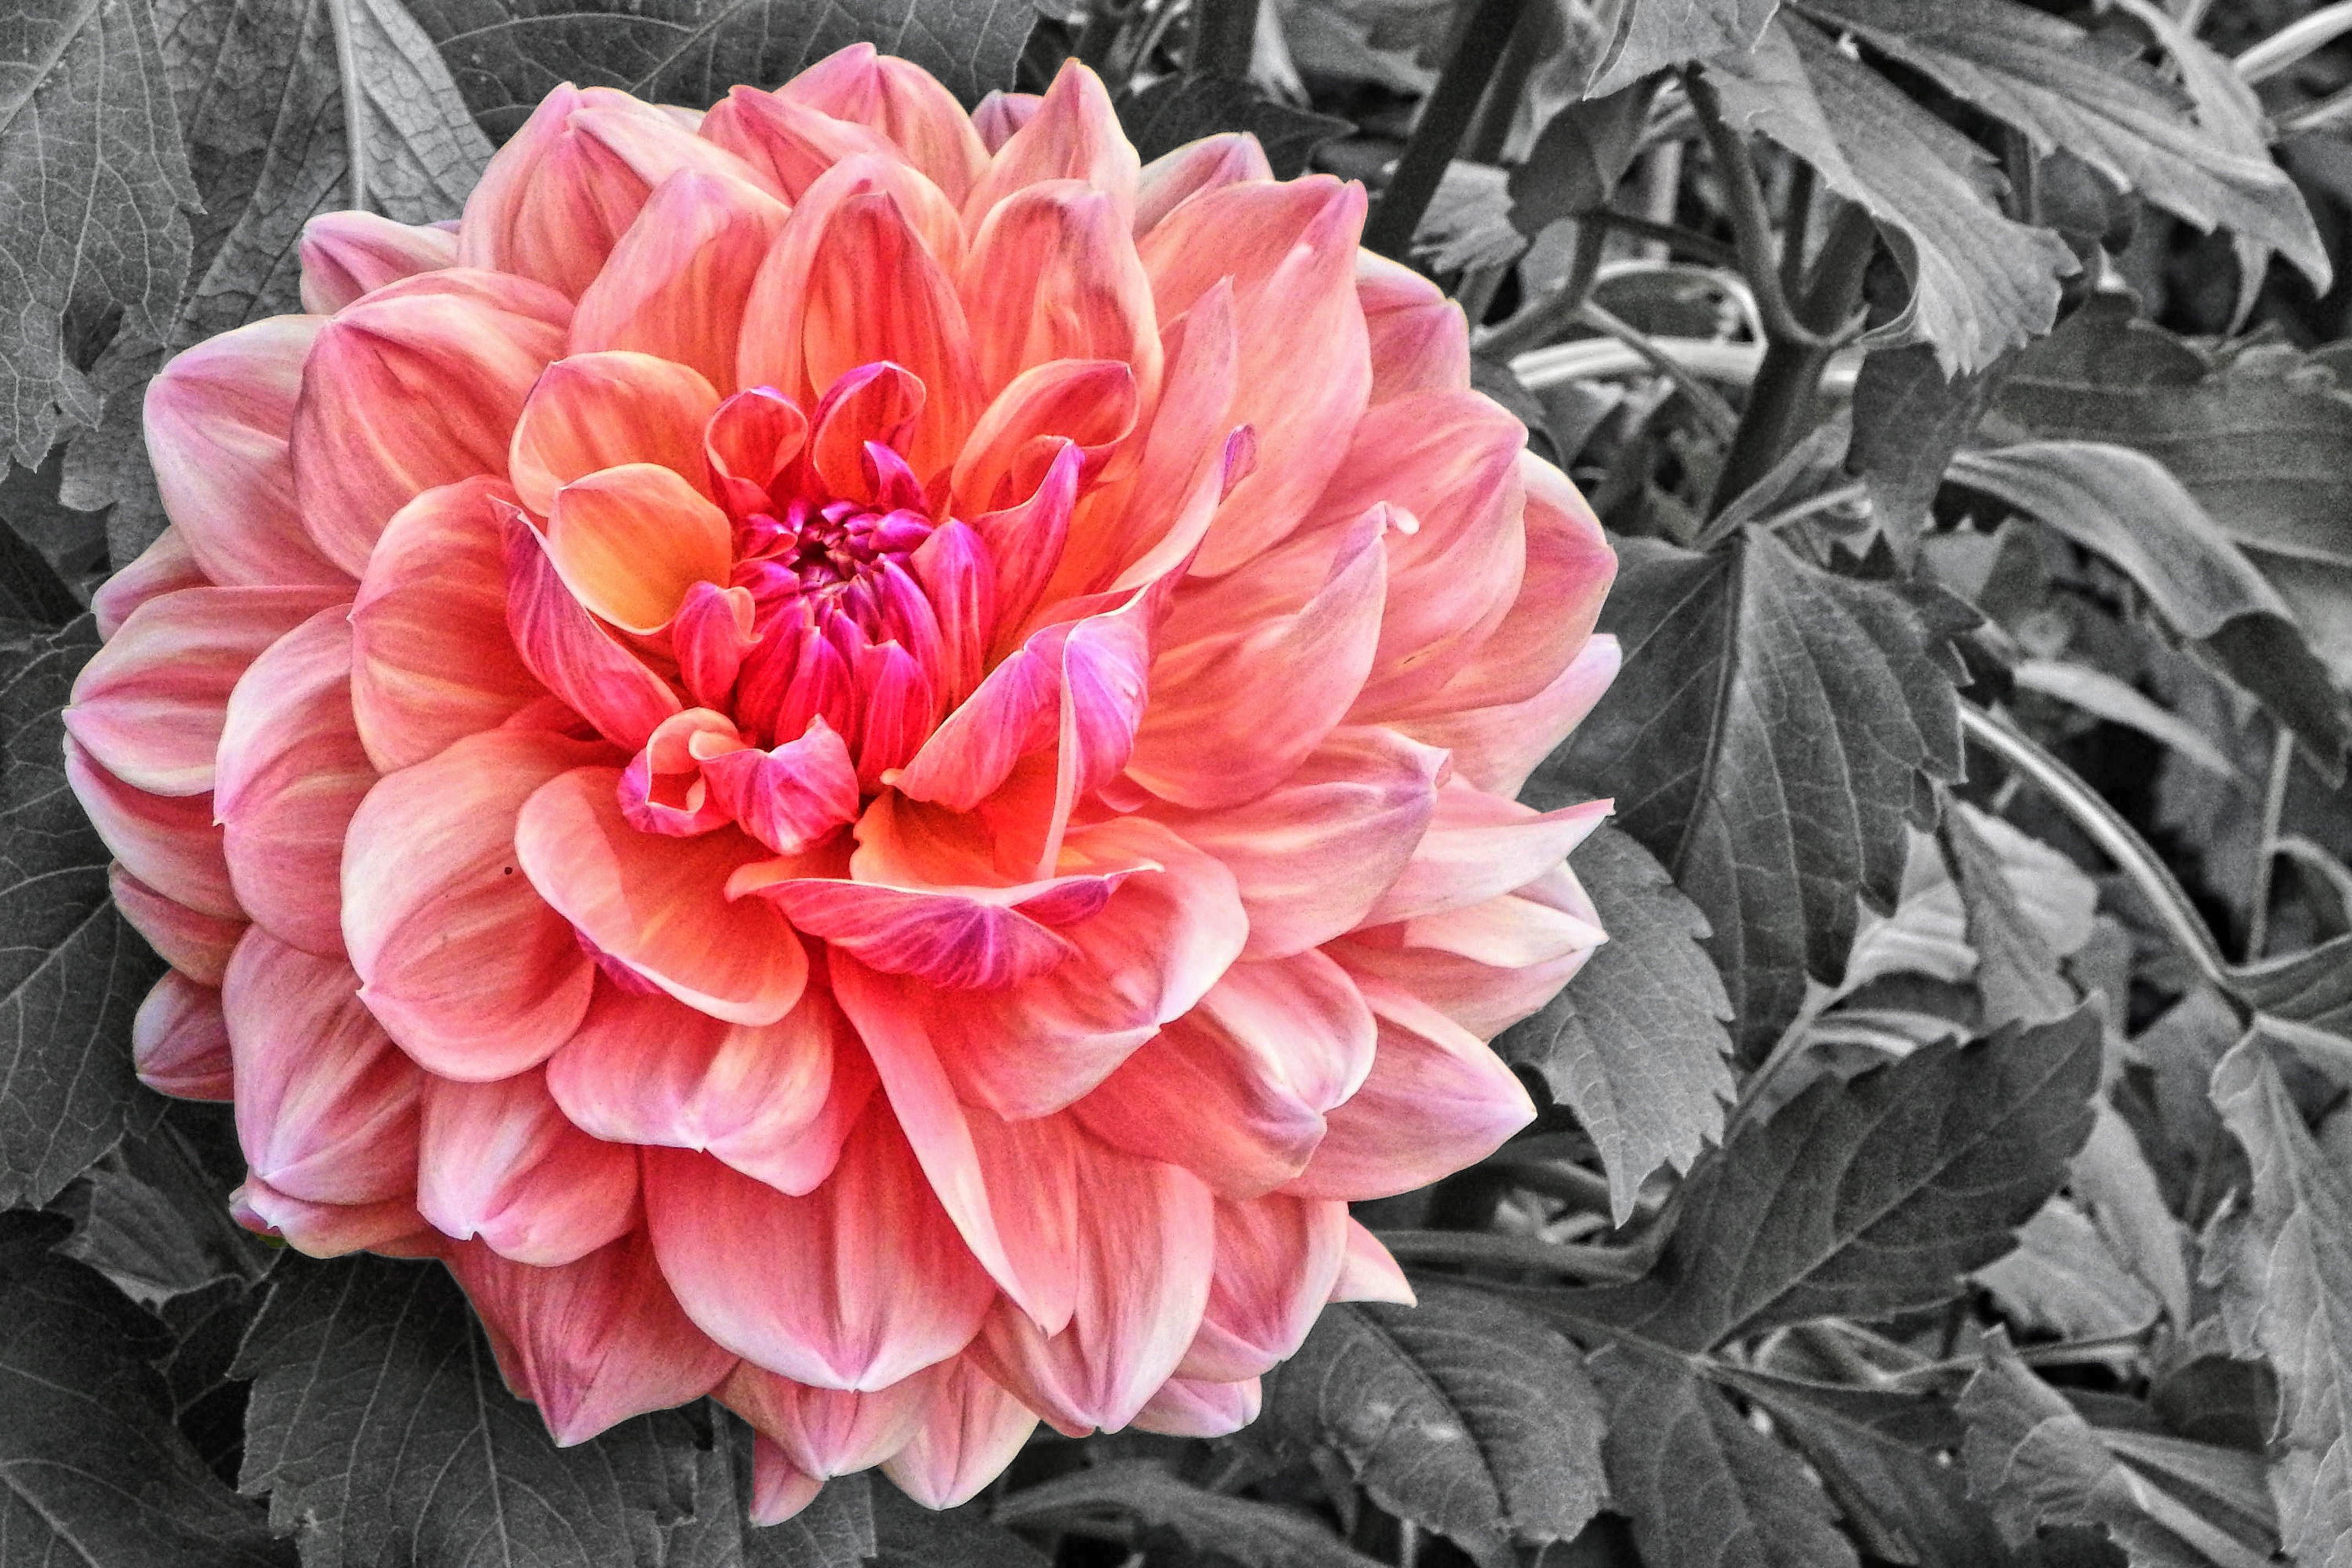
blossom, plant, flower, petal, bloom, dahlia, flower garden, dahlia garden, peony, flowering plant, daisy family, land plant